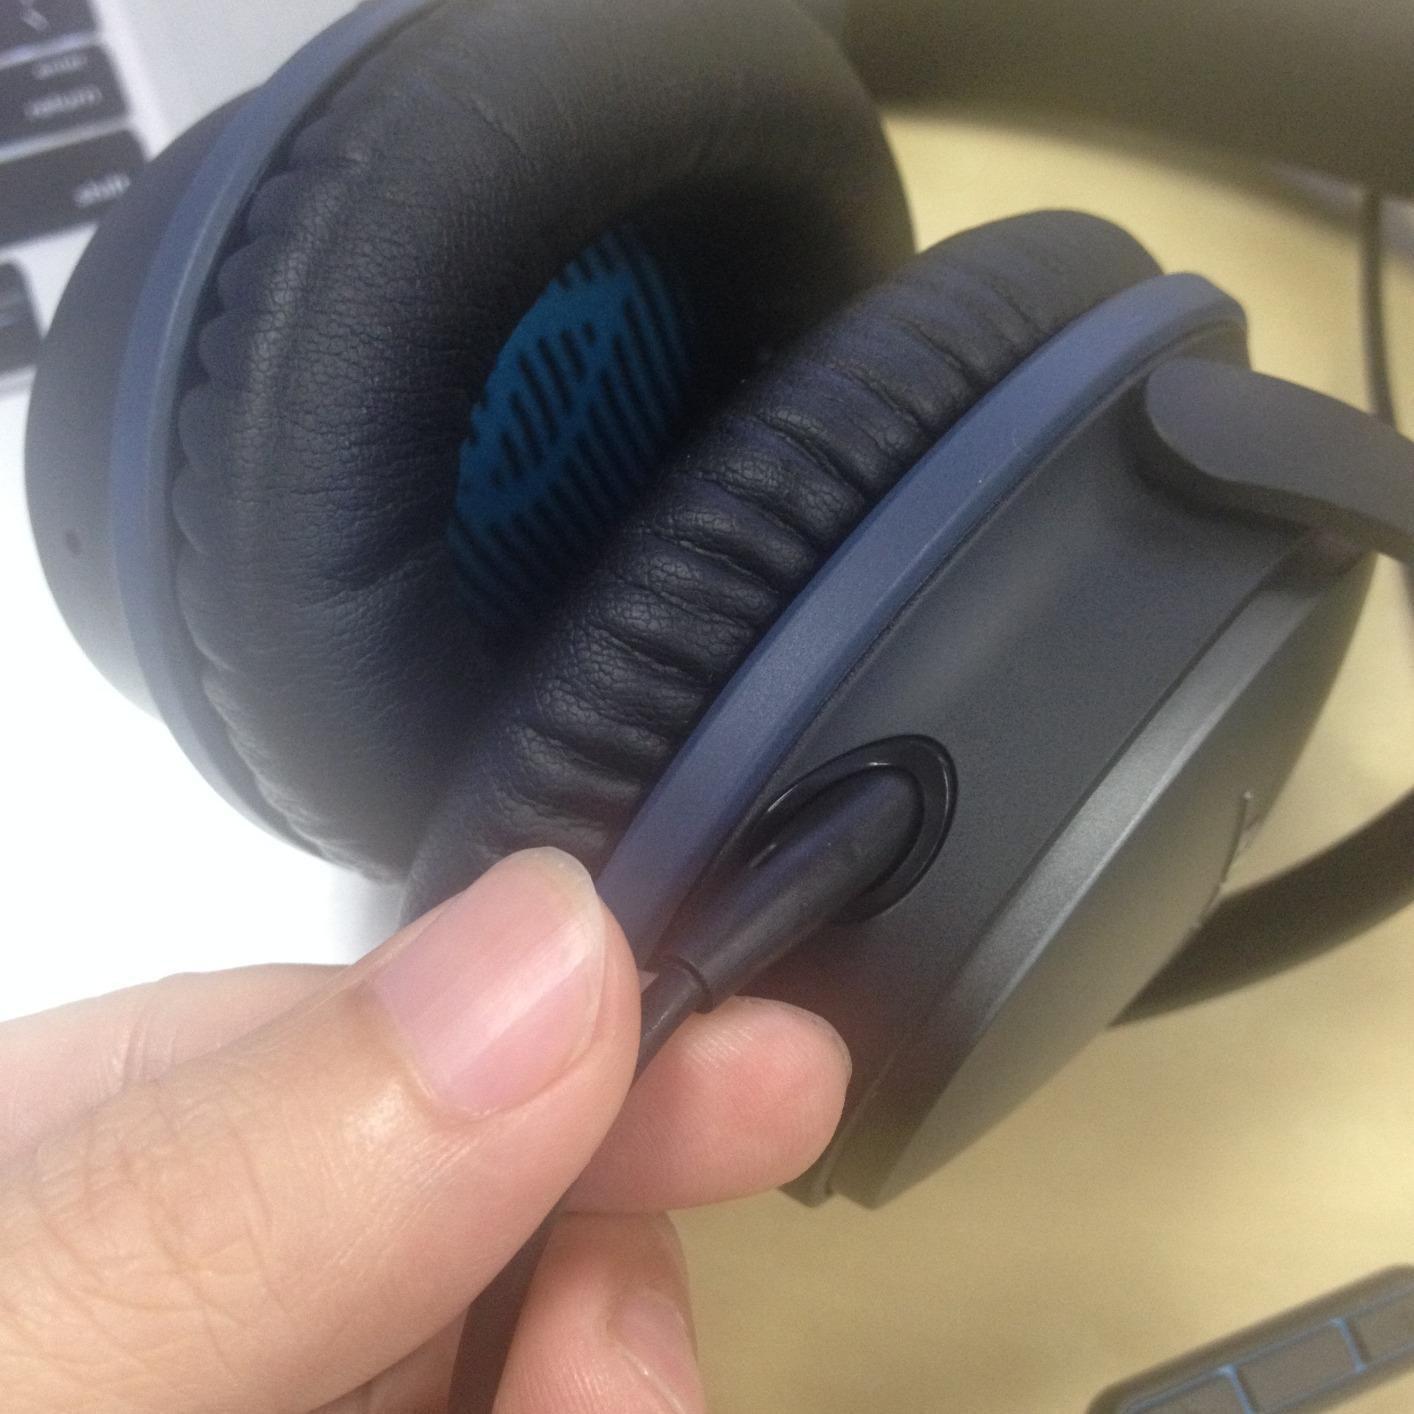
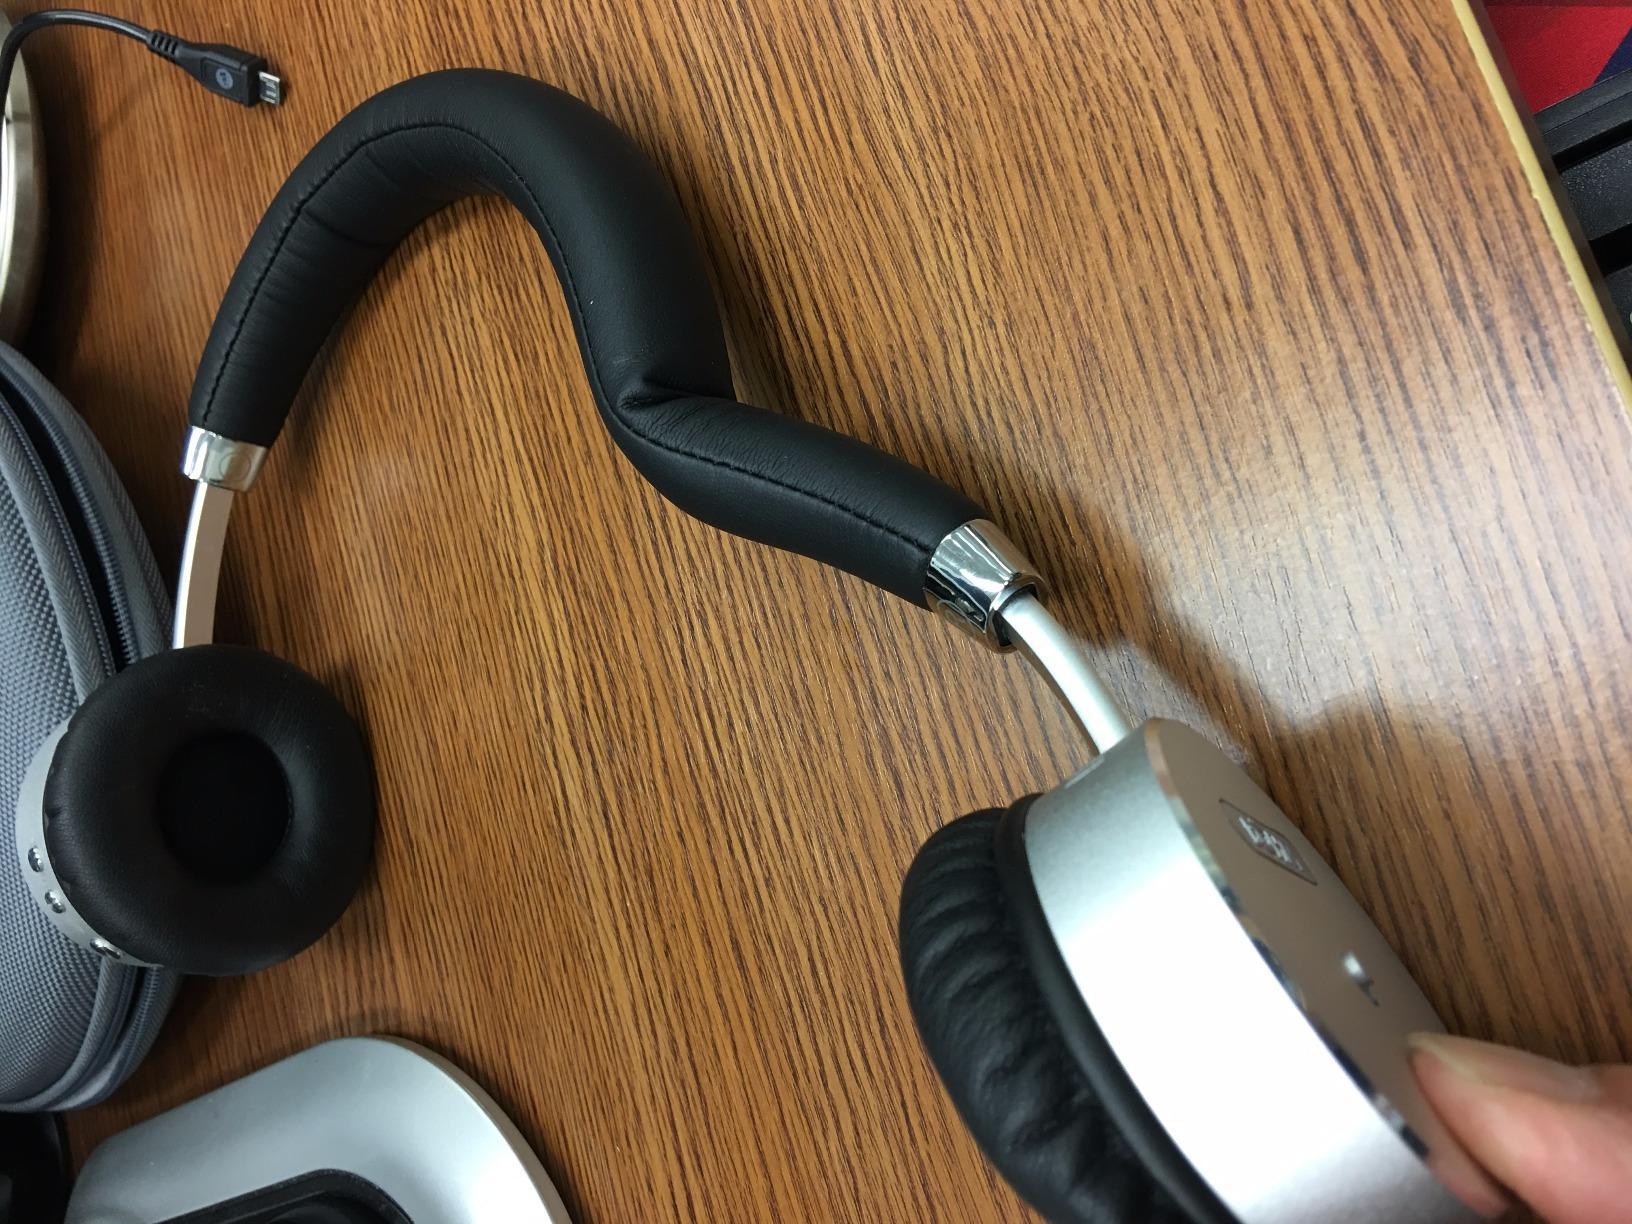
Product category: headphones
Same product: no